Tacoma Narrows Bridge (1940)

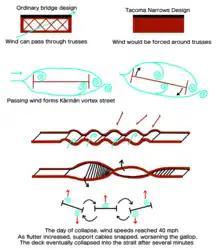
Simplistic representation of the collapse of the Tacoma Narrows Bridge

Theodore von Kármán, the director of the Guggenheim Aeronautical Laboratory and a world-renowned aerodynamicist, was a member of the board of inquiry into the collapse. He reported that the State of Washington was unable to collect on one of the insurance policies for the bridge because its insurance agent had fraudulently pocketed the insurance premiums. The agent, Hallett R. French, who represented the Merchant's Fire Assurance Company, was charged and tried for grand larceny for withholding the premiums for $800,000 worth of insurance (equivalent to $ million today). The bridge was insured by many other policies that covered 80% of the $5.2 million structure's value (equivalent to $ million today). Most of these were collected without incident.